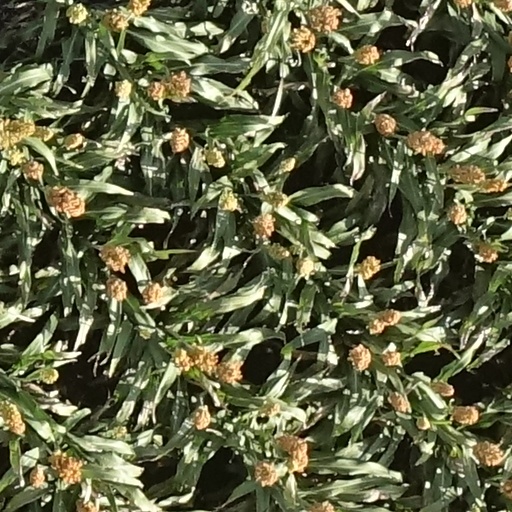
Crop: sorghum